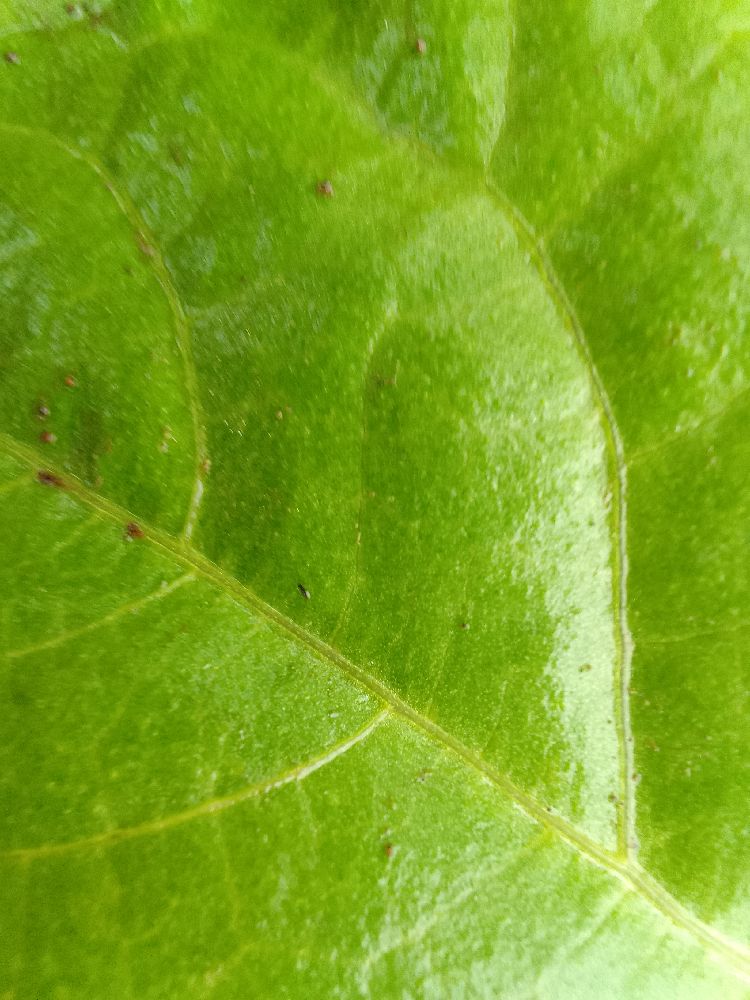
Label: healthy